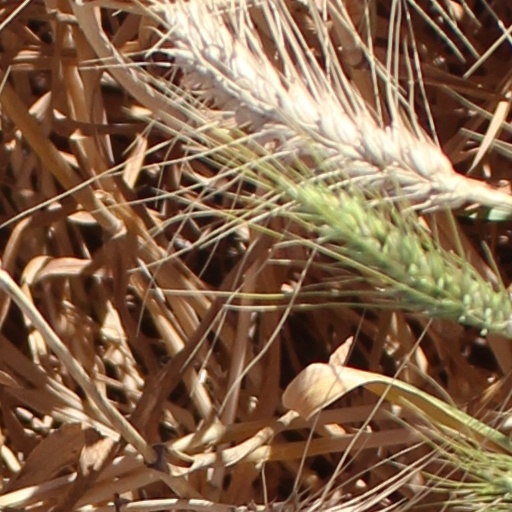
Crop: wheat